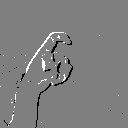
ASL letter: x